Brachyglene

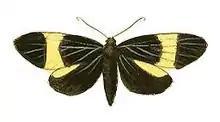
Brachyglene caenea

Brachyglene is a genus of moths of the family Notodontidae. It consists of the following species: